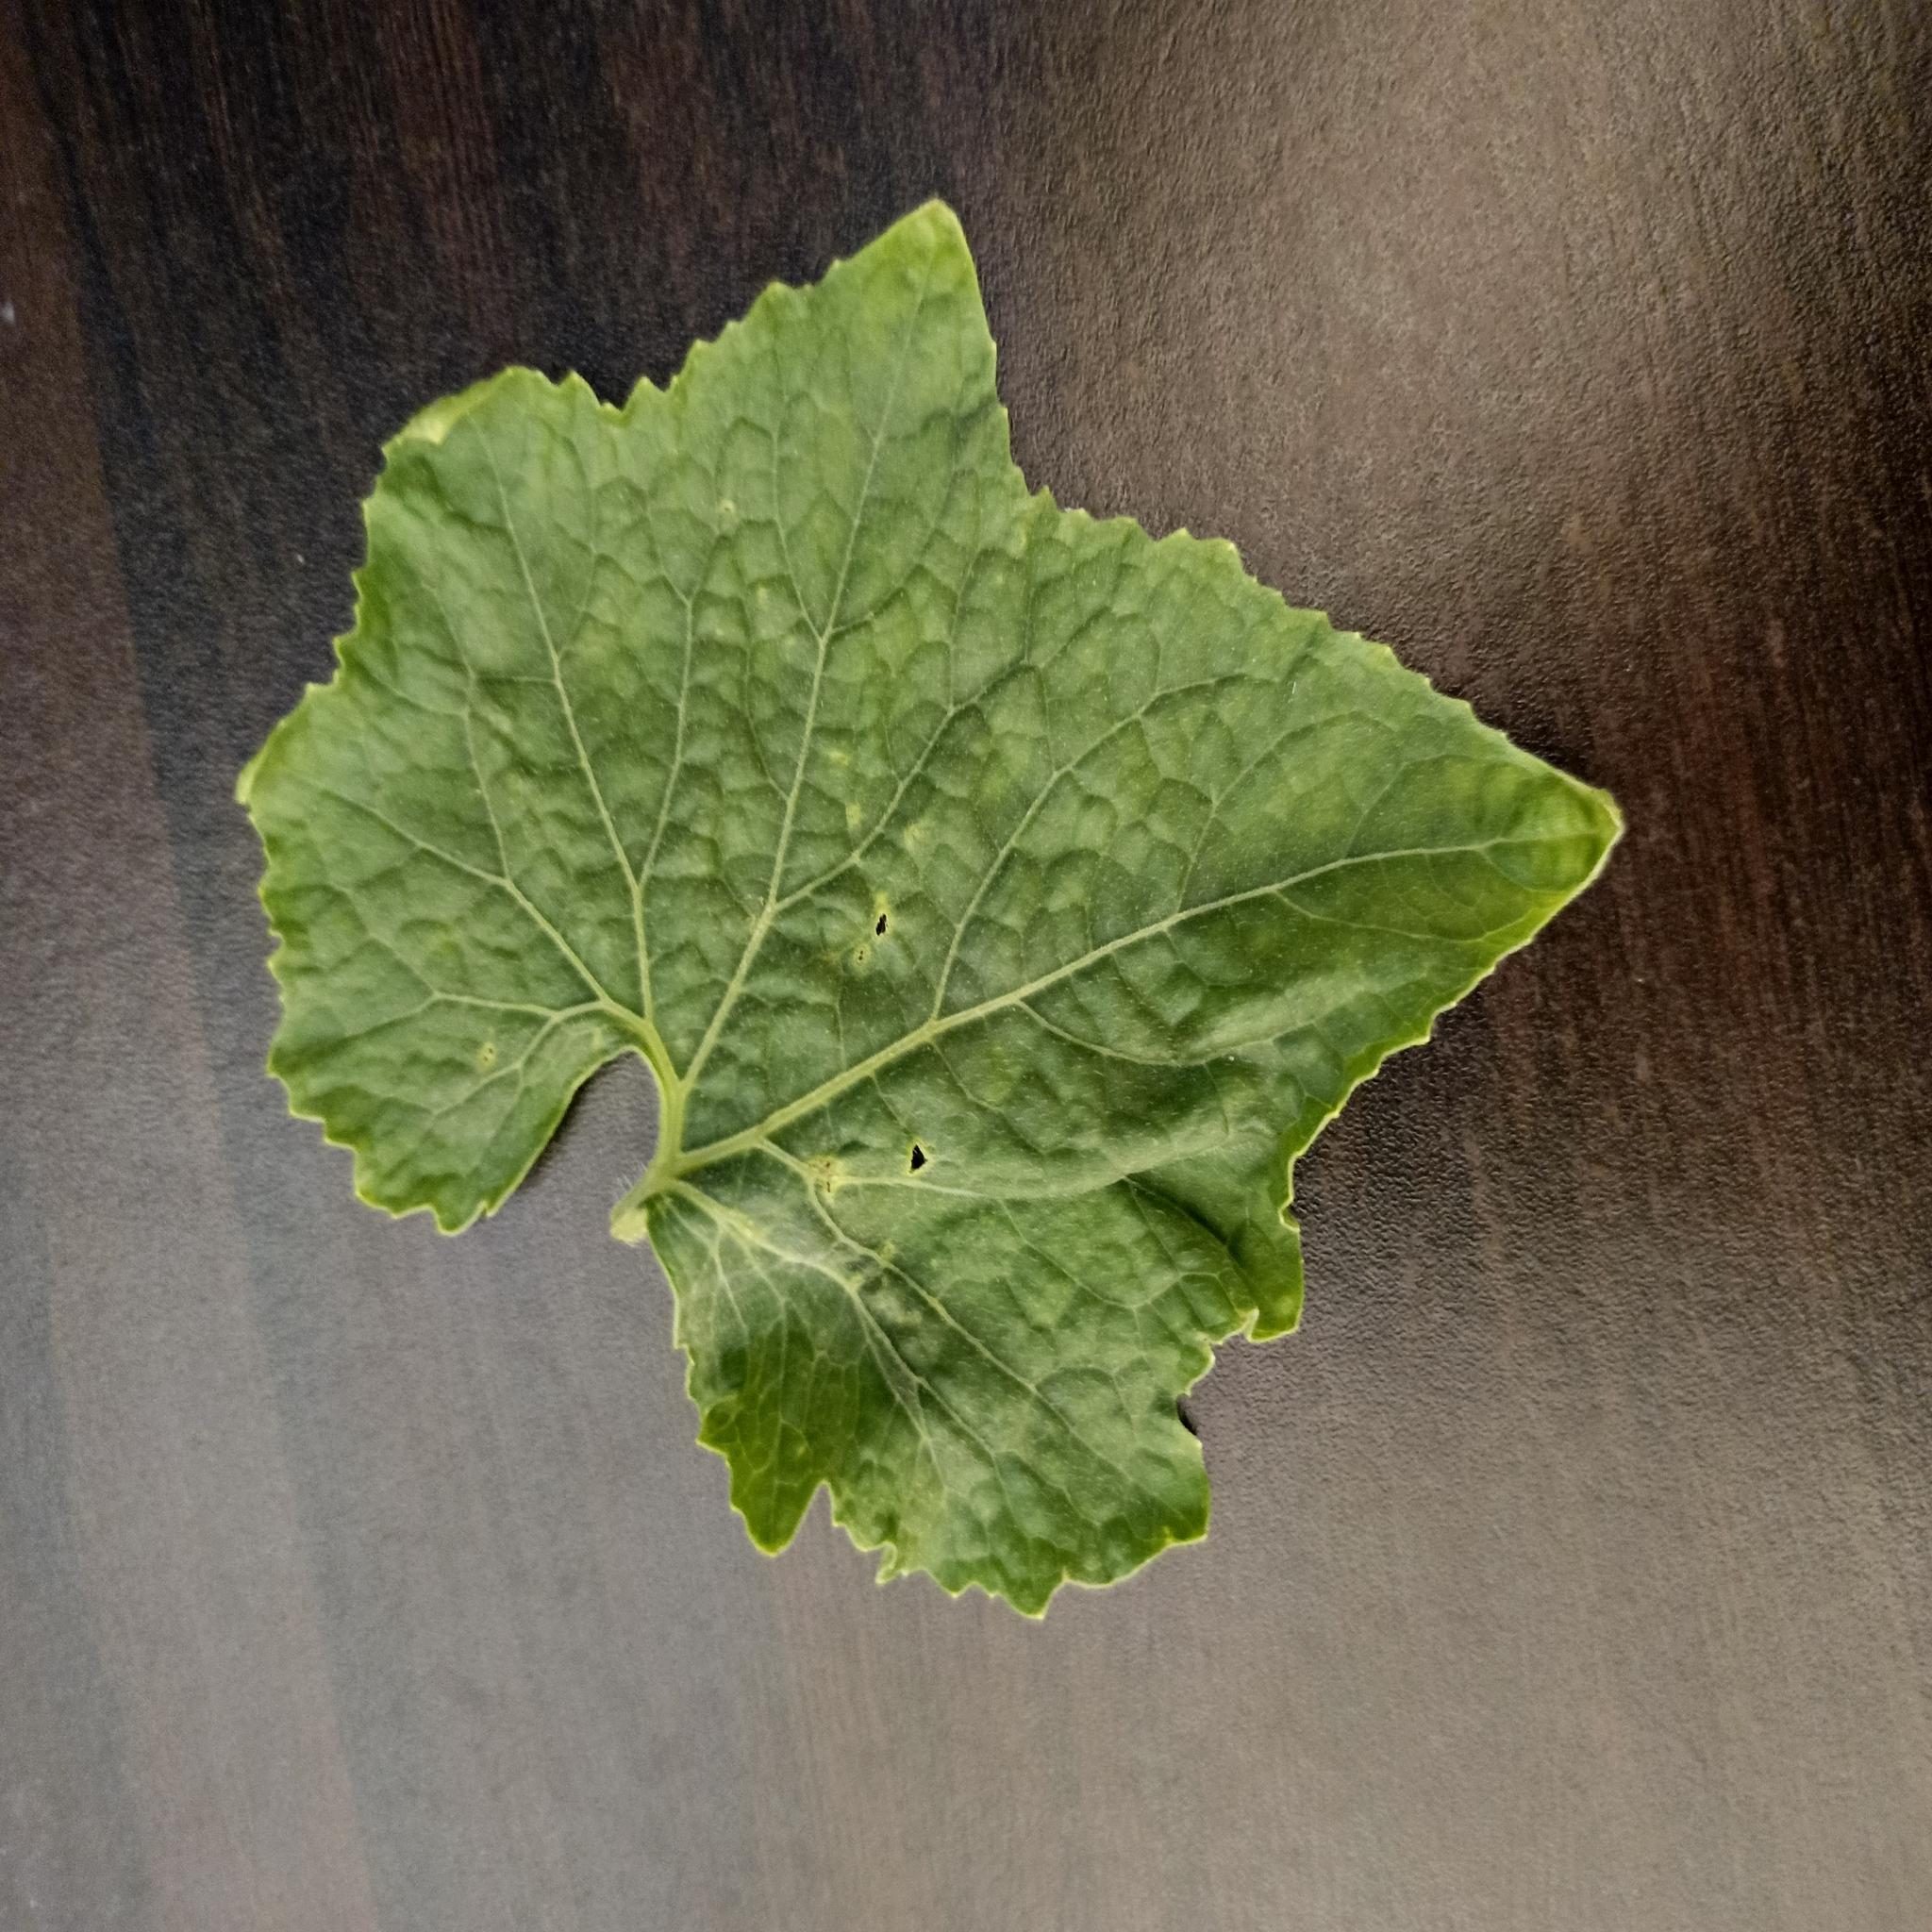
Label: Leaf curl